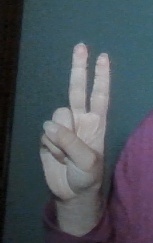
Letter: taa